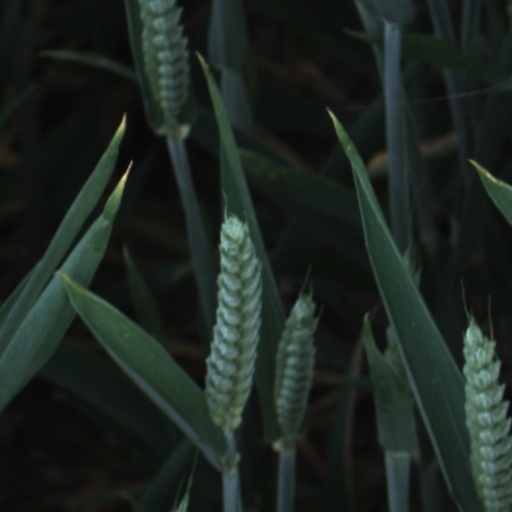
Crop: wheat